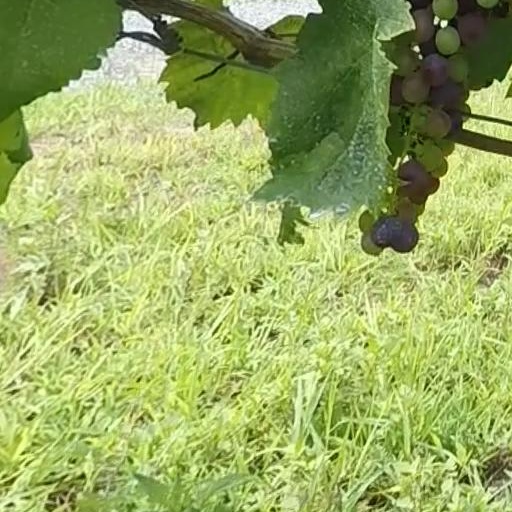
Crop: grape